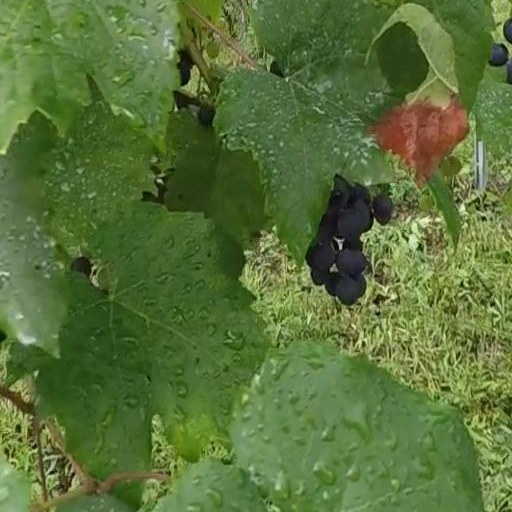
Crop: grape